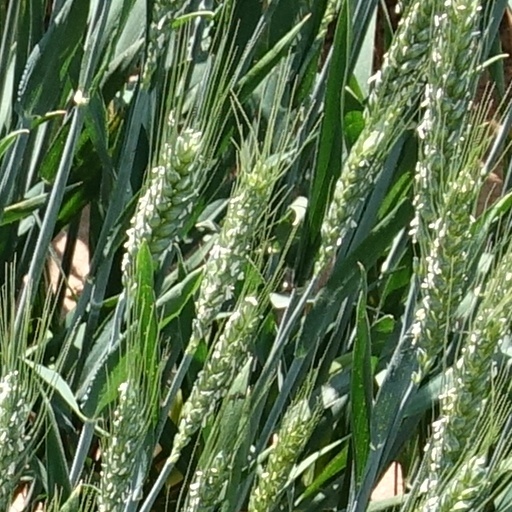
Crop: wheat